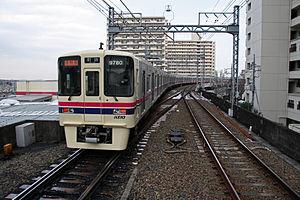
Keiō série 9000 sur la ligne Keiō Takao, près de la gare de Takao.
La ligne Keiō Takao est une ligne ferroviaire de la compagnie privée Keiō à Hachiōji dans la préfecture de Tokyo au Japon. Elle relie la gare de Kitano à celle de Takaosanguchi au pied du Mont Takao. C'est une branche de la ligne Keiō.